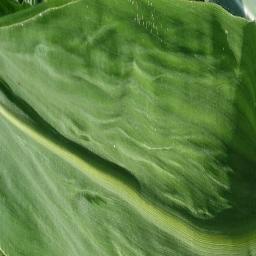
Label: Corn___healthy